2018 New York's 14th congressional district election

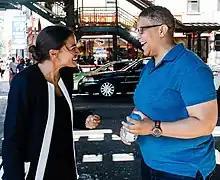
Ocasio-Cortez with Kerri Evelyn Harris during the 2018 general election

Ocasio-Cortez faced Republican nominee Anthony Pappas in the November 6 general election. Pappas, who lives in Astoria, is an economics professor at St. John's University. According to the "New York Post", Pappas did not actively campaign. The "Post" also wrote that "Pappas' bid was a long shot," since the 14th has a Cook Partisan Voting Index of D+29, making it the sixth most Democratic district in New York City. Registered Democrats outnumber Republicans by almost six to one. The district and its predecessors have been in Democratic hands for all but two years since 1923 and without interruption since 1949.